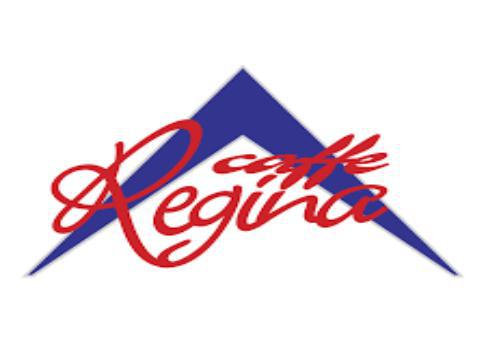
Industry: Clothes